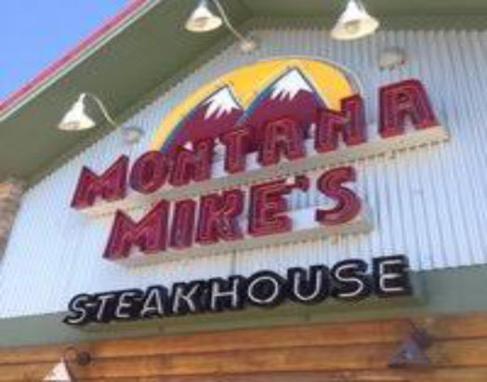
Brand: montana mike's
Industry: Food